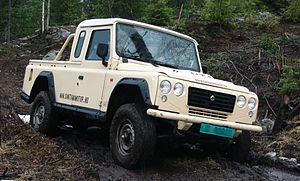
Santana Motor S.A. était un constructeur espagnol de véhicules automobiles tout terrain établi à Linares dans la province de Jaén.